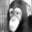
Label: chimpanzee